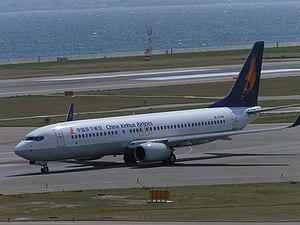
Grand China Air est une compagnie aérienne chinoise basée à l'Aéroport international de Haikou Meilan.
China Xinhua Airlines（code AITA XW） est une compagnie aérienne chinoise filiale de Hainan Airlines. Le 29 novembre 2007, elle fusionne avec Shanxi Airlines et Chang’an Airlines pour former Grand China Air, une filiale de Hainan Airlines.